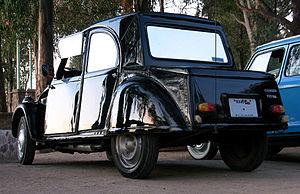
La Citroën 2 CV — familièrement appelée Deuche, Deudeuche ou encore Deux pattes en référence à son moteur bicylindre — est une voiture populaire française produite par Citroën entre le 7 octobre 1948 et le 27 juillet 1990. Avec un peu plus de 5,1 millions d'exemplaires, elle fait partie des dix voitures françaises les plus vendues de l'histoire.